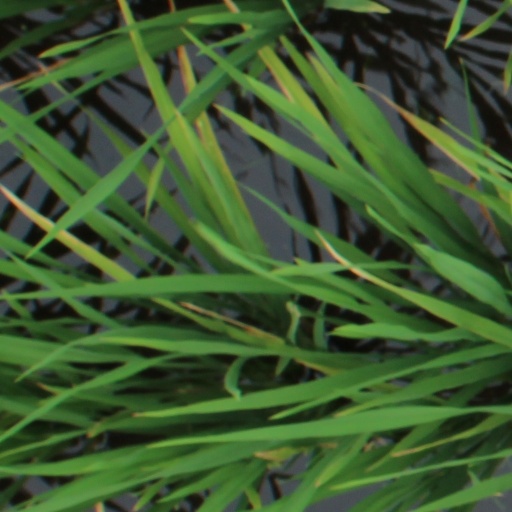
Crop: rice